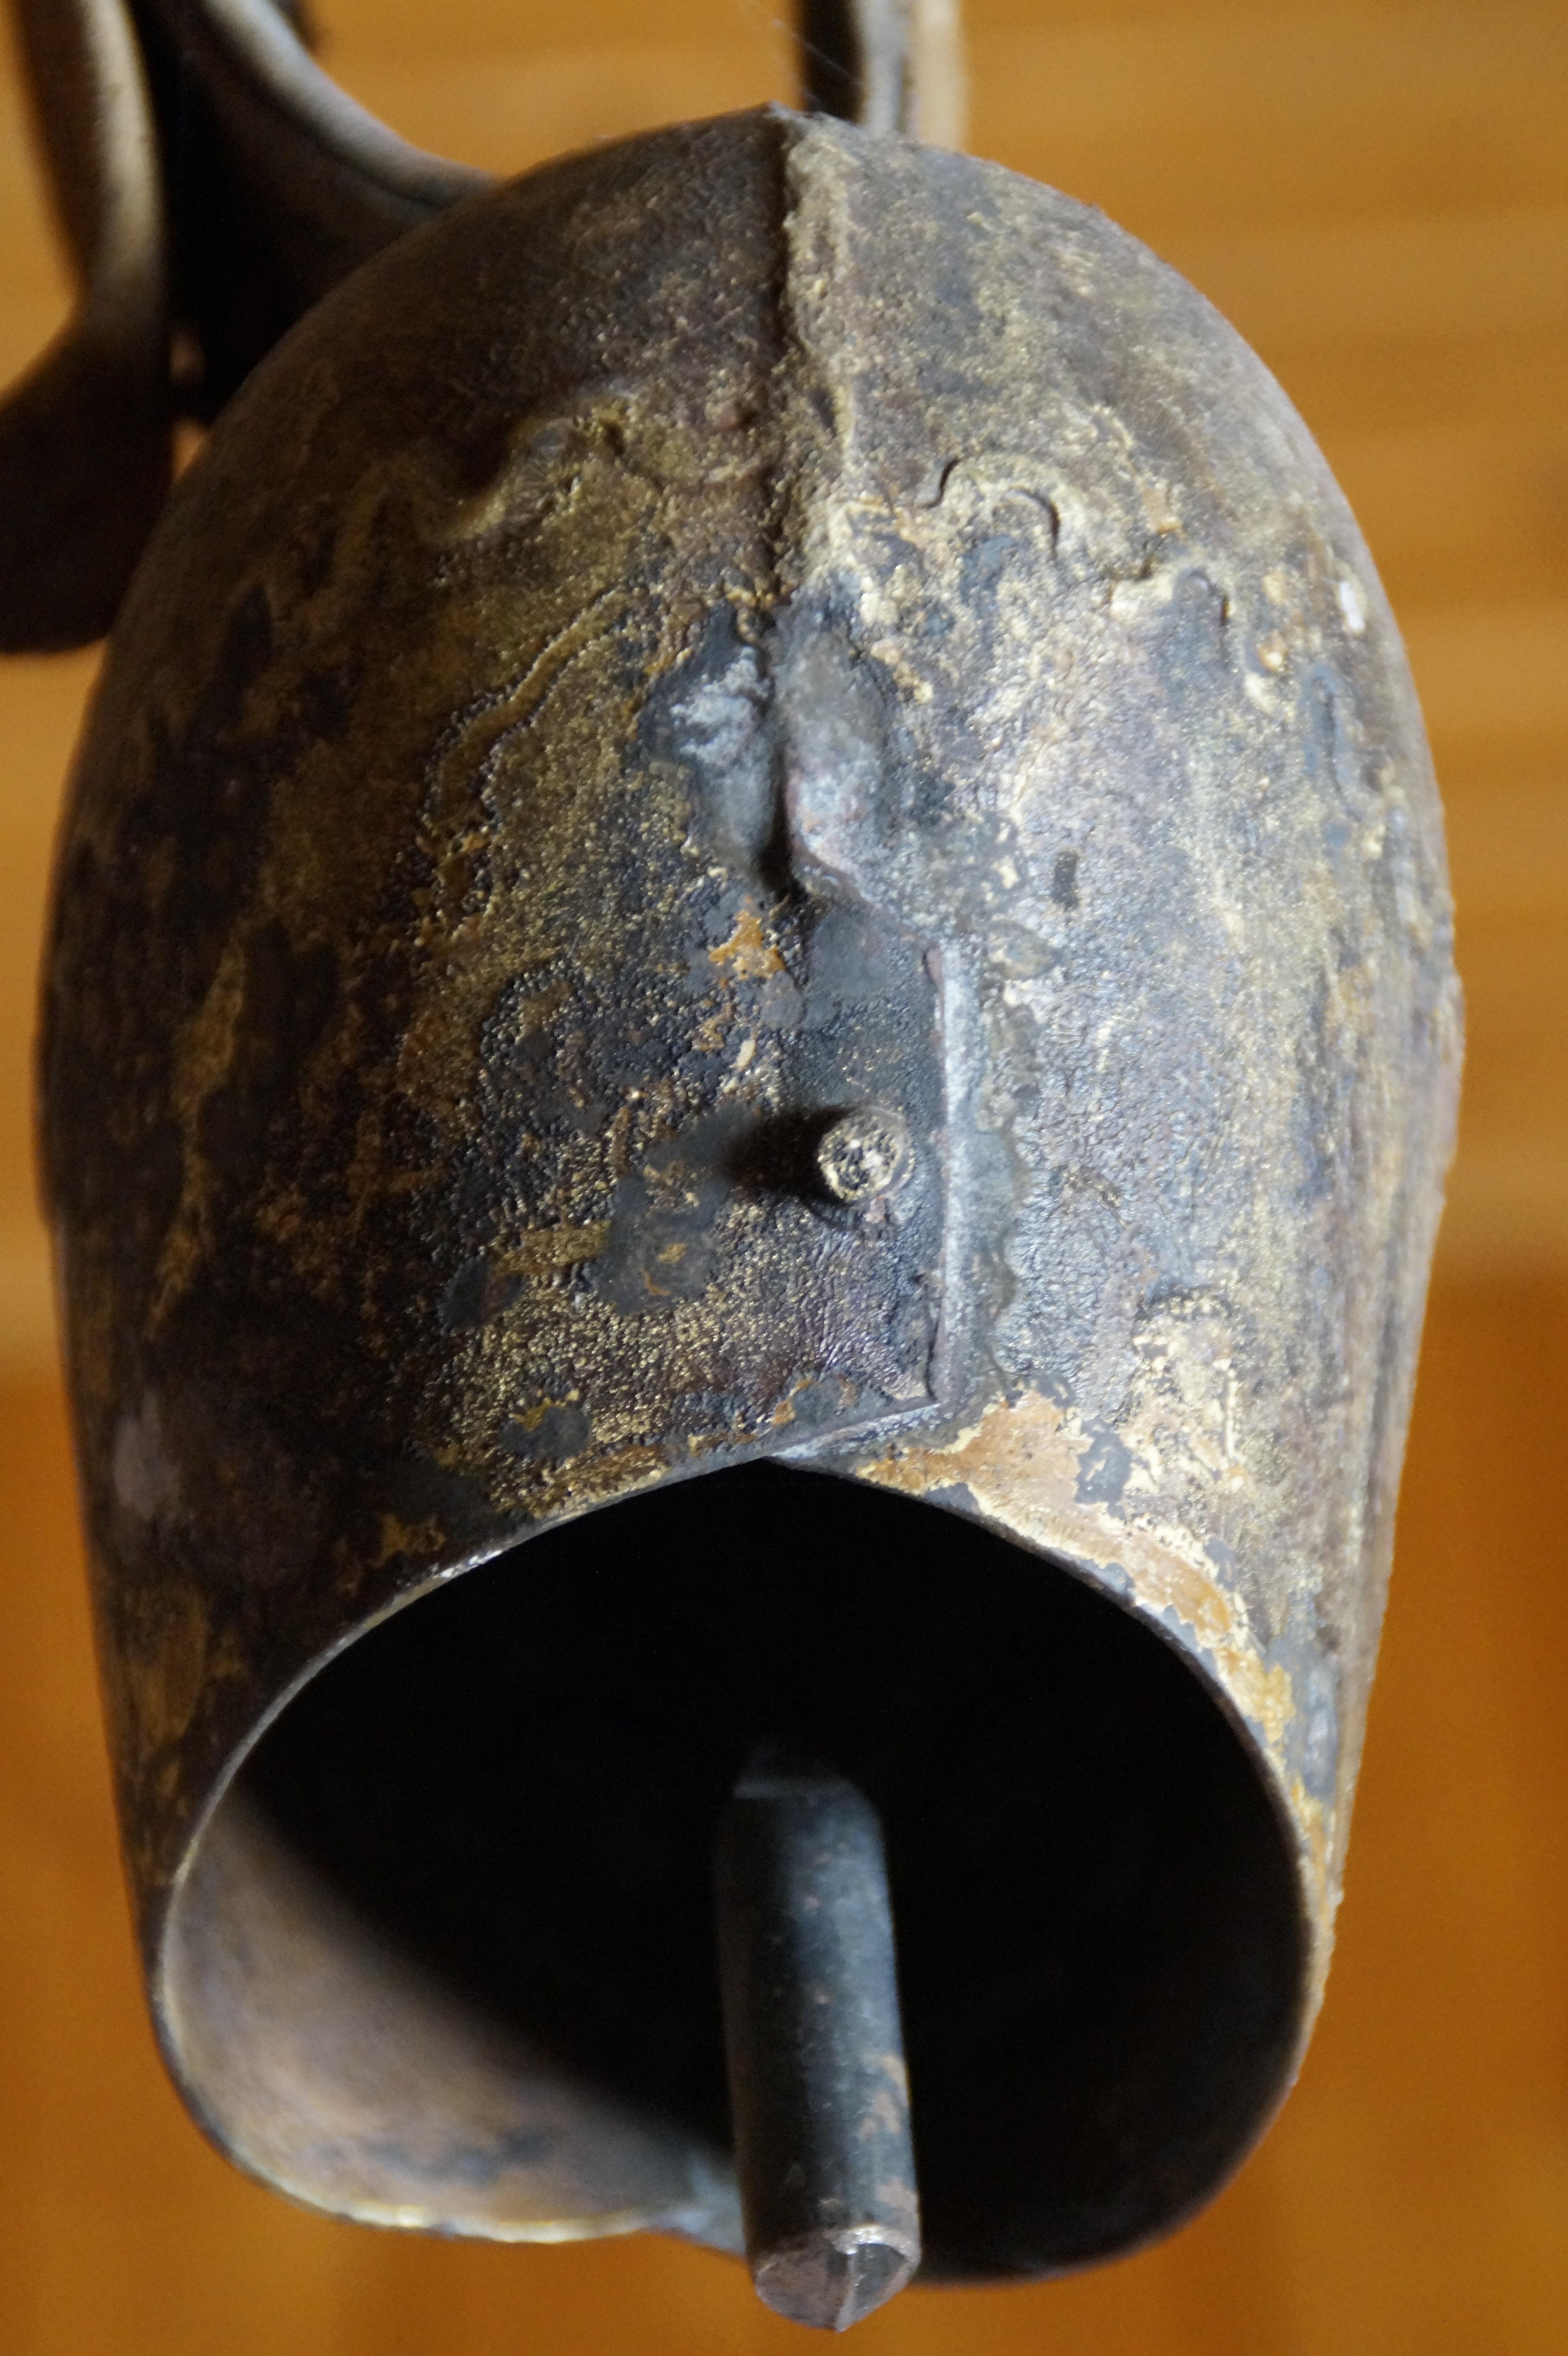
farm, ring, old, bell, horn, cow, cattle, metal, close, material, musical instrument, cowboy, sound, iron, carving, clamp, bimmeln